Alto Paraná

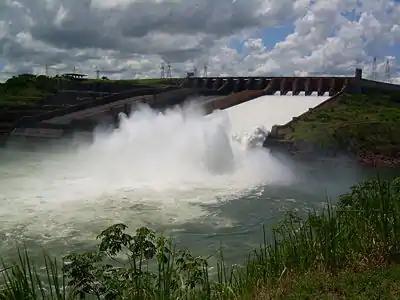
Itaipú Hydroelectric Dam

Other touristic places are the modern engineering constructions that produce great admiration in the visitors, those are: the Amistad's Bridge, that communicates Paraguay and Brazil, the hydroelectric stations Itaipu Binacional and Acaray.